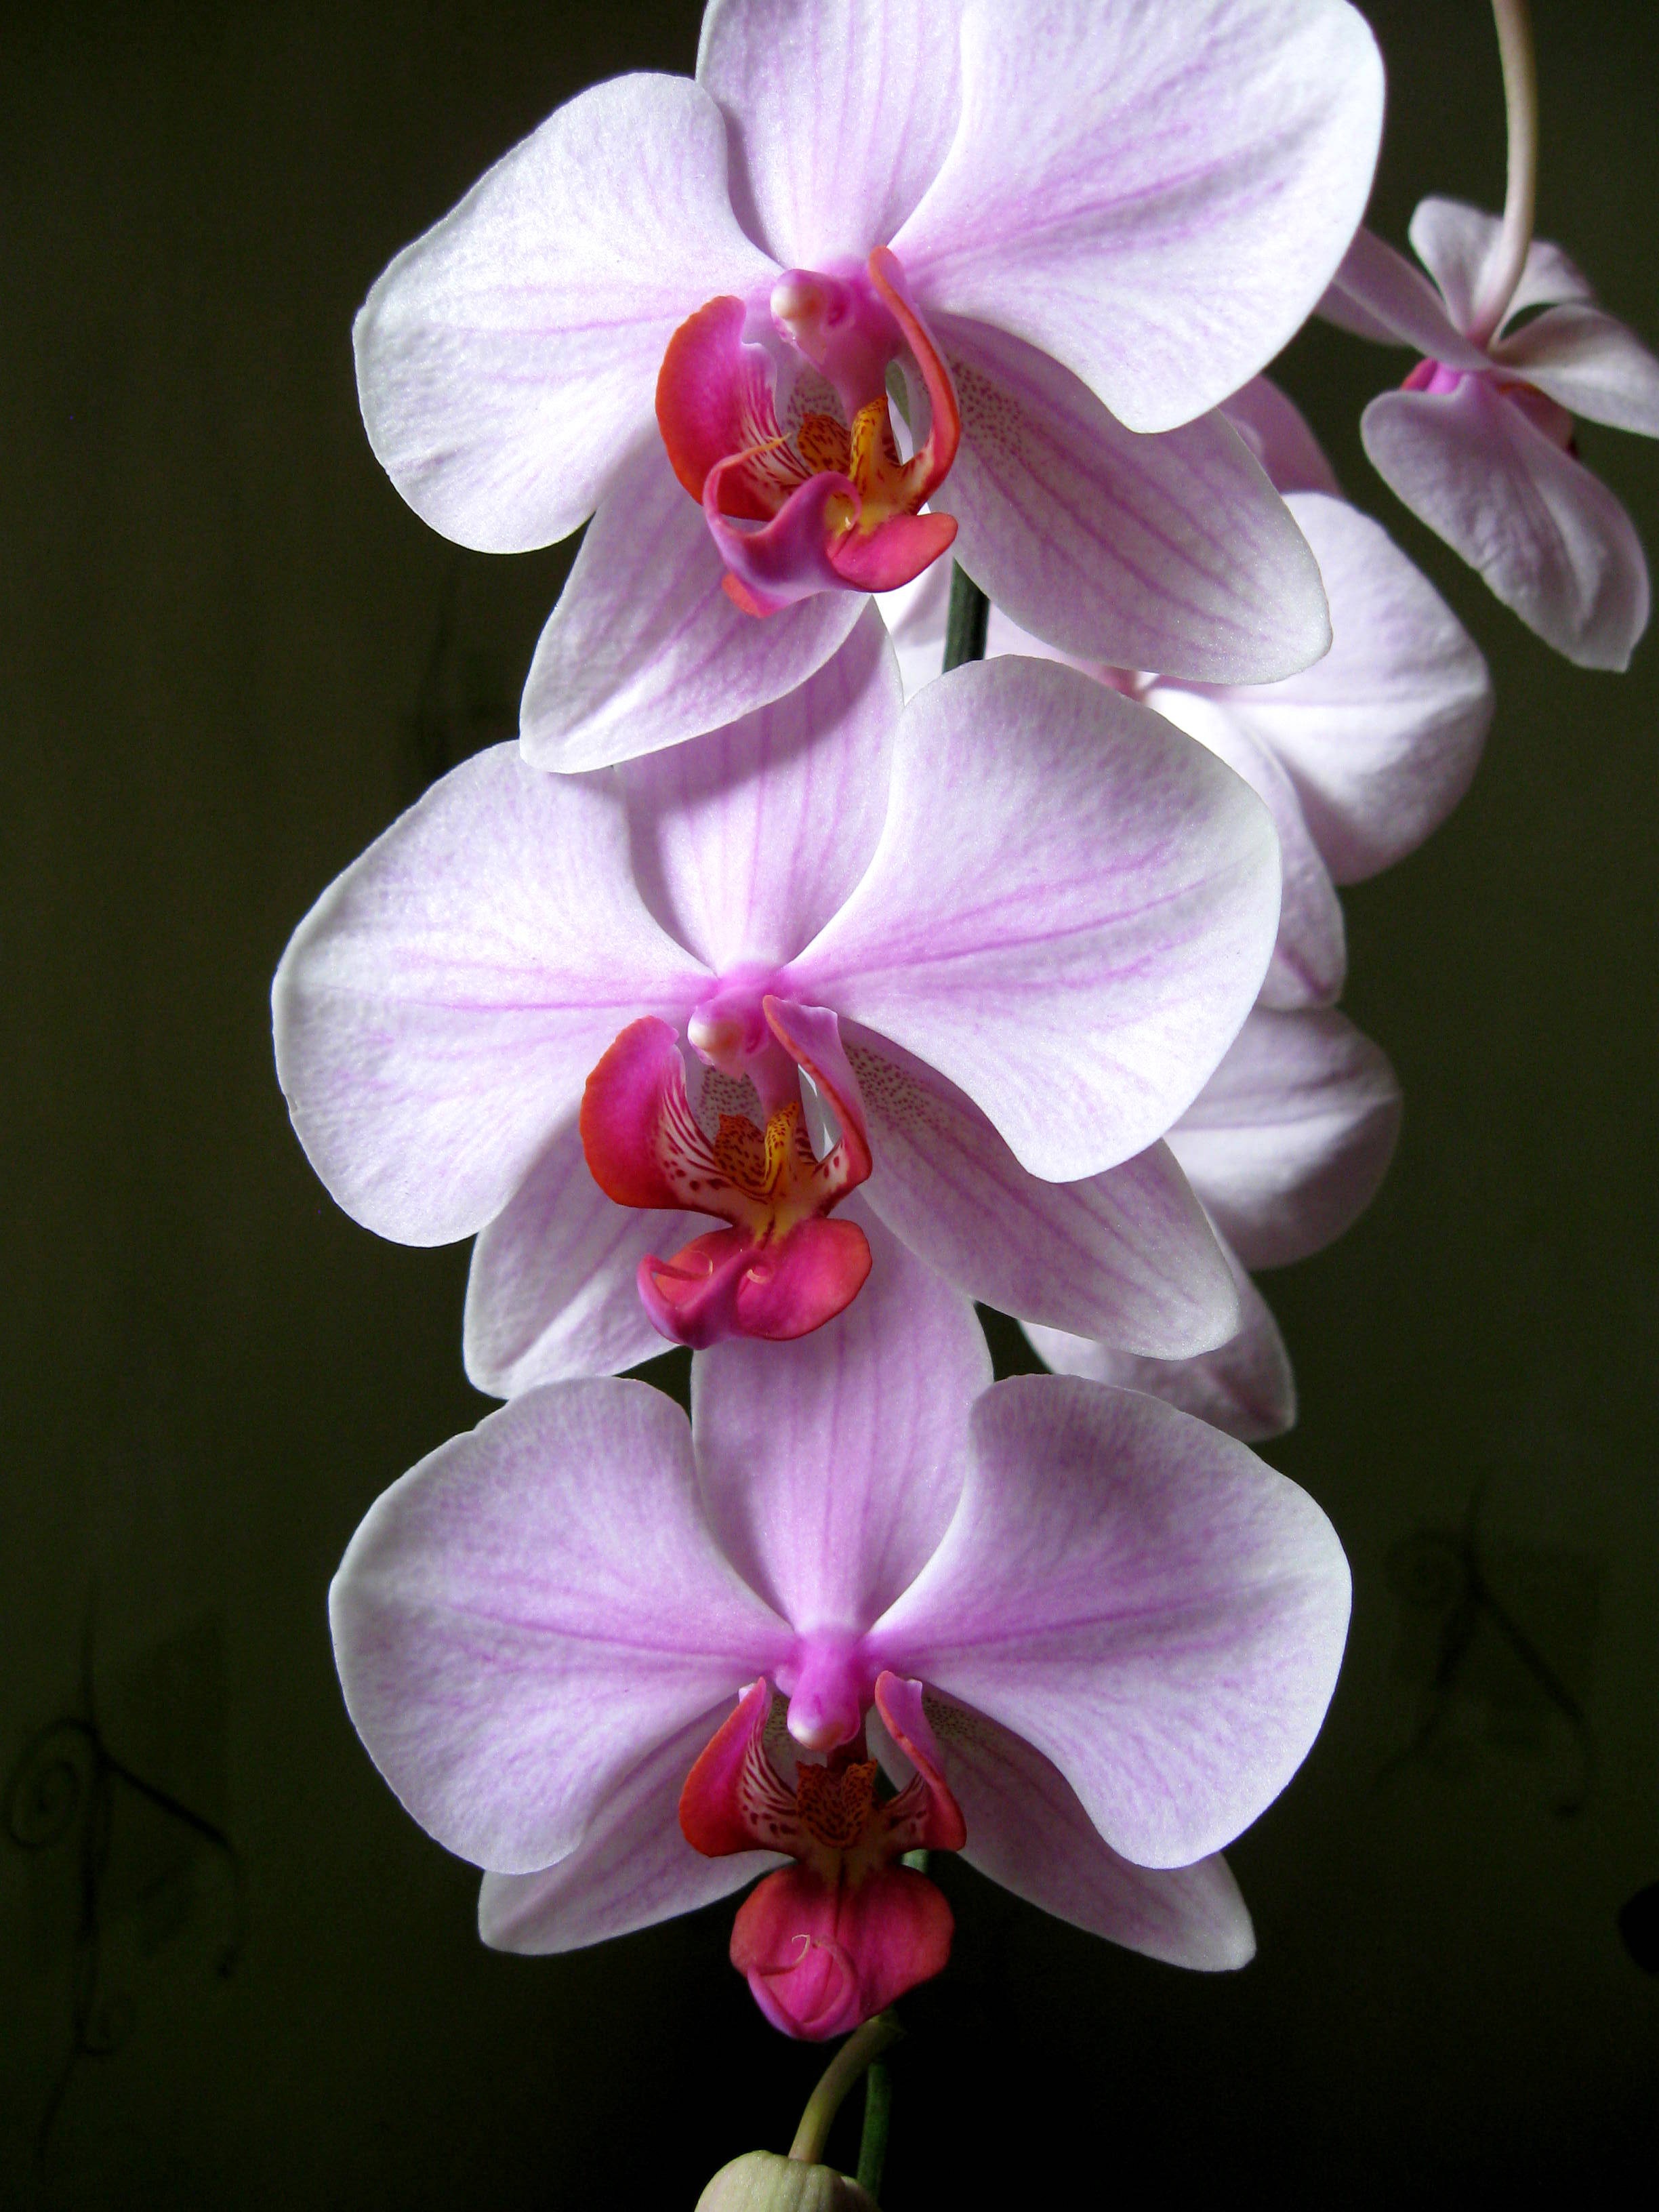
blossom, plant, flower, petal, botany, blooming, pink, flora, orchid, orchis, macro photography, flowering plant, flower room, oriental flower, dendrobium, land plant, moth orchid, christmas orchid, cattleya labiata, phalaenopsis equestris